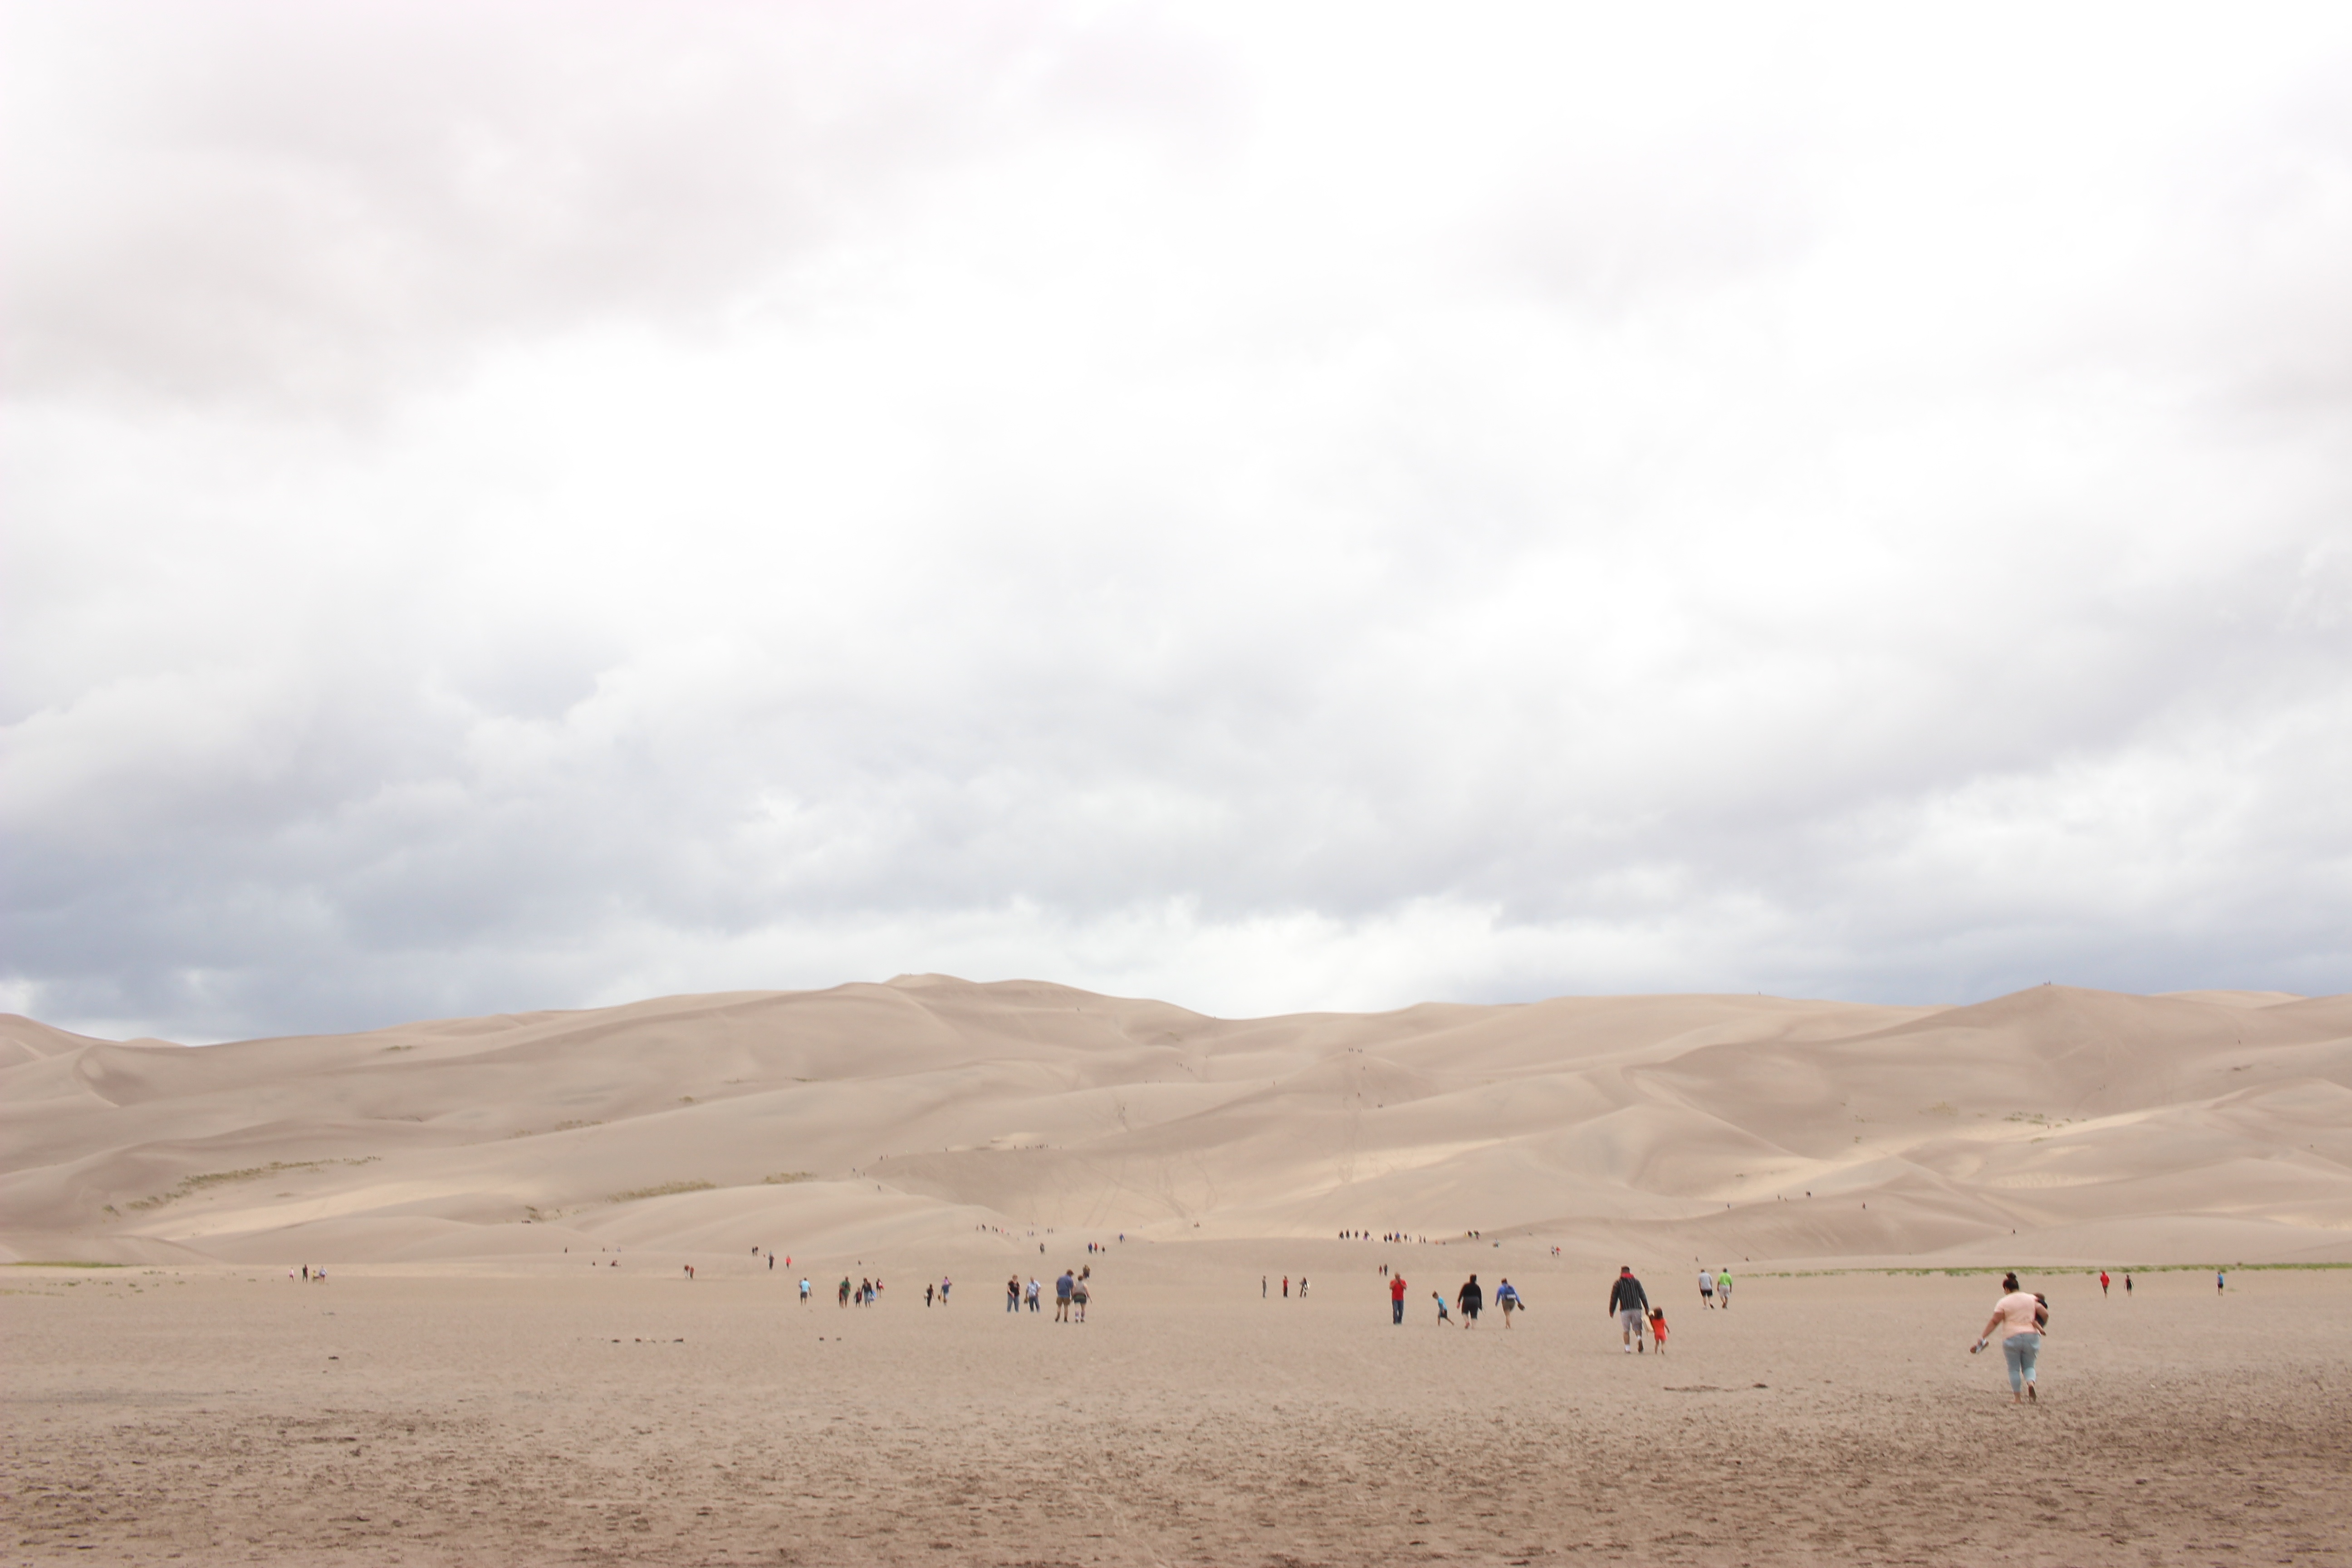
landscape, sand, prairie, dune, plain, grassland, plateau, habitat, ecosystem, steppe, landform, erg, natural environment, geographical feature, aeolian landform